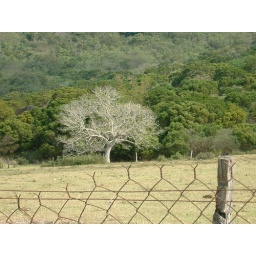
A beautiful white tree by Dajian Mountain.